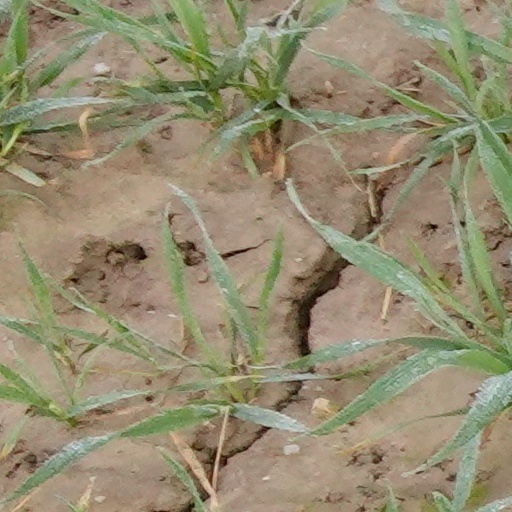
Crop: wheat